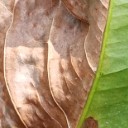
Label: Phoma